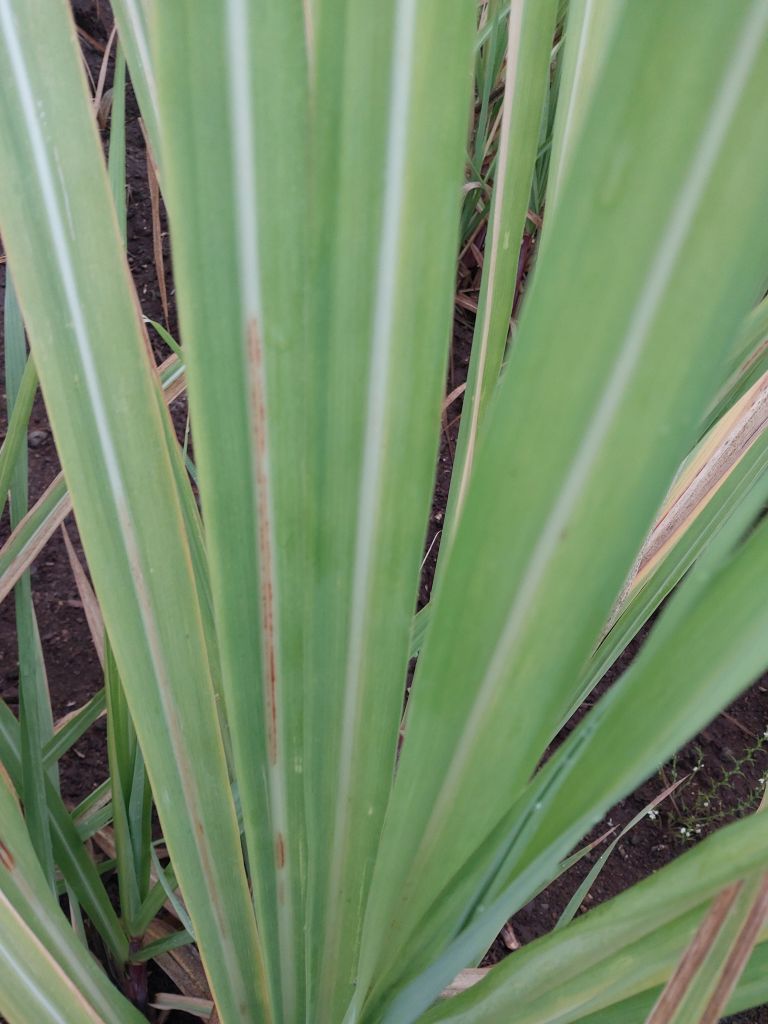
Label: Brown Spot